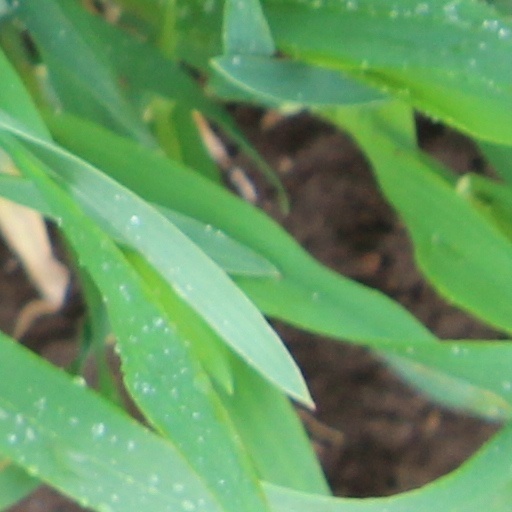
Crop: wheat